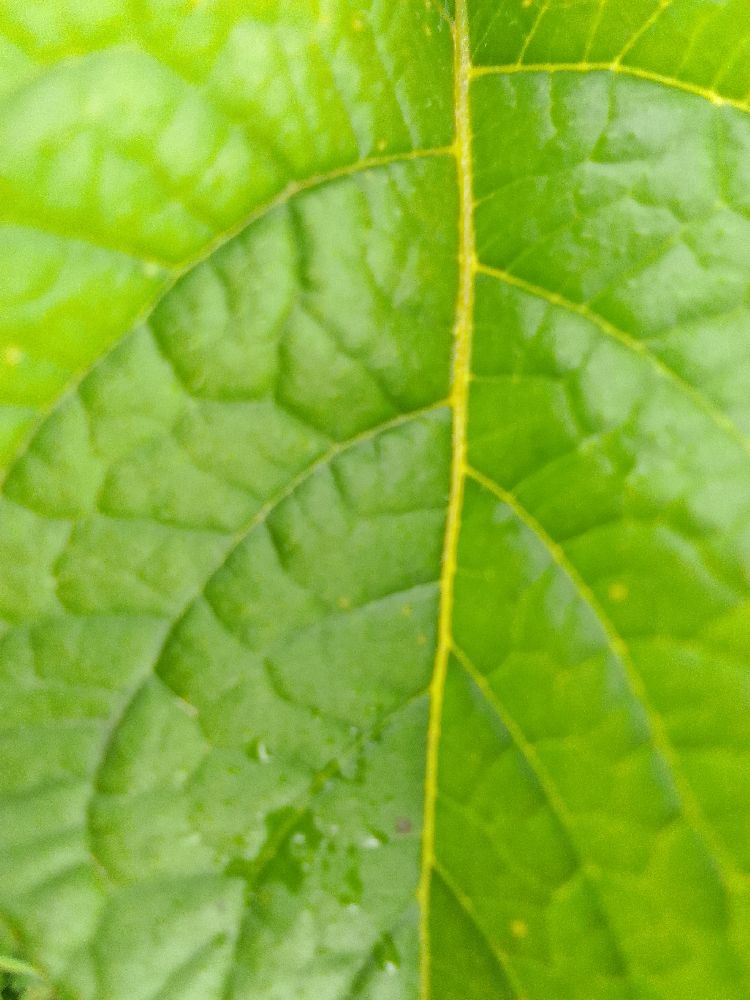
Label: Healthy